De facto embassy

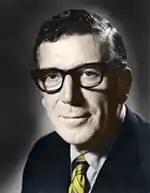
Leonard Woodcock, last Chief of the "United States Liaison Office" and first Ambassador of the United States to the People's Republic of China

Due to the further devolution of powers to the autonomous community of Catalonia in 2006, the right of the Government of Catalonia to establish delegations abroad in order to carry out its own non-diplomatic "foreign action" was recognized, while foreign affairs remained an exclusive matter of the Spanish Government. Currently, Catalonia's Ministry for Foreign Action and Europe maintains 17 delegations of the Government of Catalonia abroad, including one before the European Union.